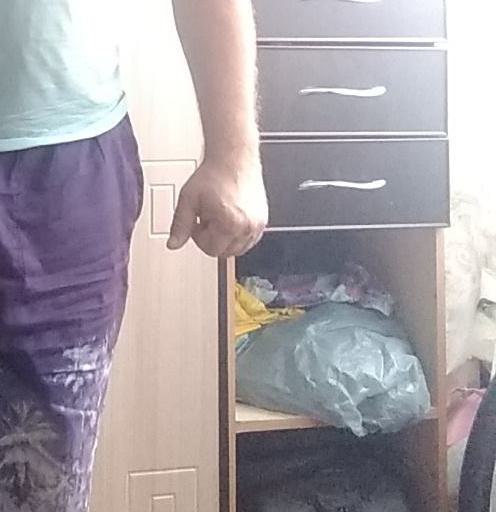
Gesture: no_gesture